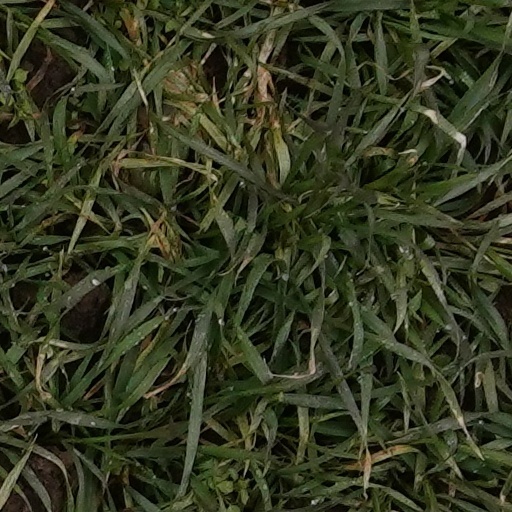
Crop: wheat